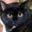
Label: cat